Pseudolaw

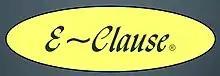
Logo of E-Clause, a sovereign citizen pseudolaw firm

Another common pseudolegal belief is that individuals possess partial or full sovereignty independent from the government of the country in which they live, and that no laws, or only certain laws, apply to the believer. Groups espousing such beliefs include the freemen on the land and the sovereign citizen movements, whose ideologies are based on idiosyncratic interpretations of "common law". Some, such as the "Reichsbürgerbewegung" ("Reich Citizens' Movement") groups in Germany, believe that their state itself is illegitimate.